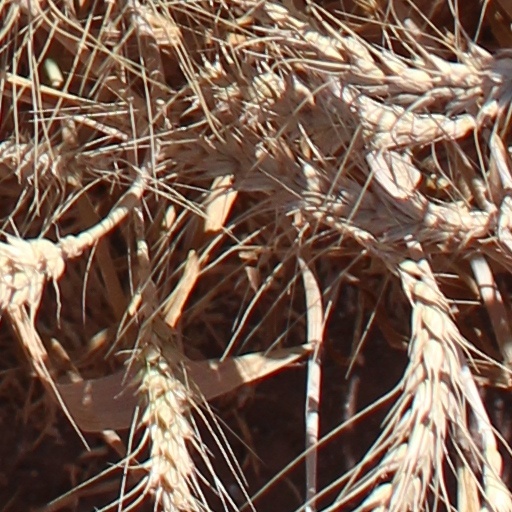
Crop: wheat